List of NBL Canada All-Stars

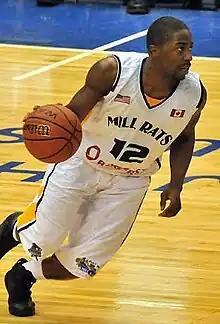
Anthony Anderson is one of the few players to be named All-Star two times

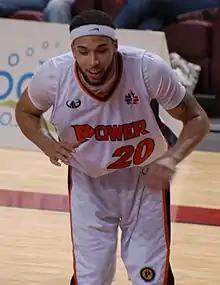
Morgan Lewis was named an All-Star as a rookie

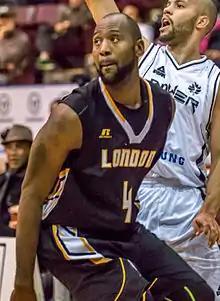
Elvin Mims was an All-Star in 2013

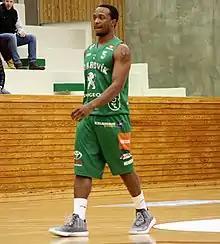
All-Star Stefan Bonneau lifted the Windsor Express to a title.

The National Basketball League of Canada (NBLC) All-Star Game was an annual exhibition basketball played between the Central and Atlantic division All-stars. Ten players—five starters and five reserves—from each division are chosen from the league's rosters. The following is a list of NBL Canada All-Stars, players who have been selected by the coaches to compete in All-Star Weekend. The All-star game was held three times between 2012 and 2014, although no player has played in all three All-Star Games. Ten players have competed at this stage on two occasions. Joey Haywood and Eddie Smith were the captains of the 2012 game, in which the All-Stars were divided into teams regardless of which division their team played in.